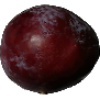
Label: Plum 1